Messali Hadj

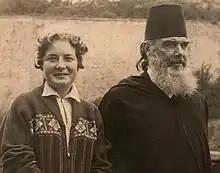
Messali Hadj with his daughter Djanina Messali-Benkelfat.

In 1962, as Algeria gained independence from France, Messali tried to transform his group into a legitimate political party, but it was not successful, and the FLN seized control over Algeria as a one-party state.